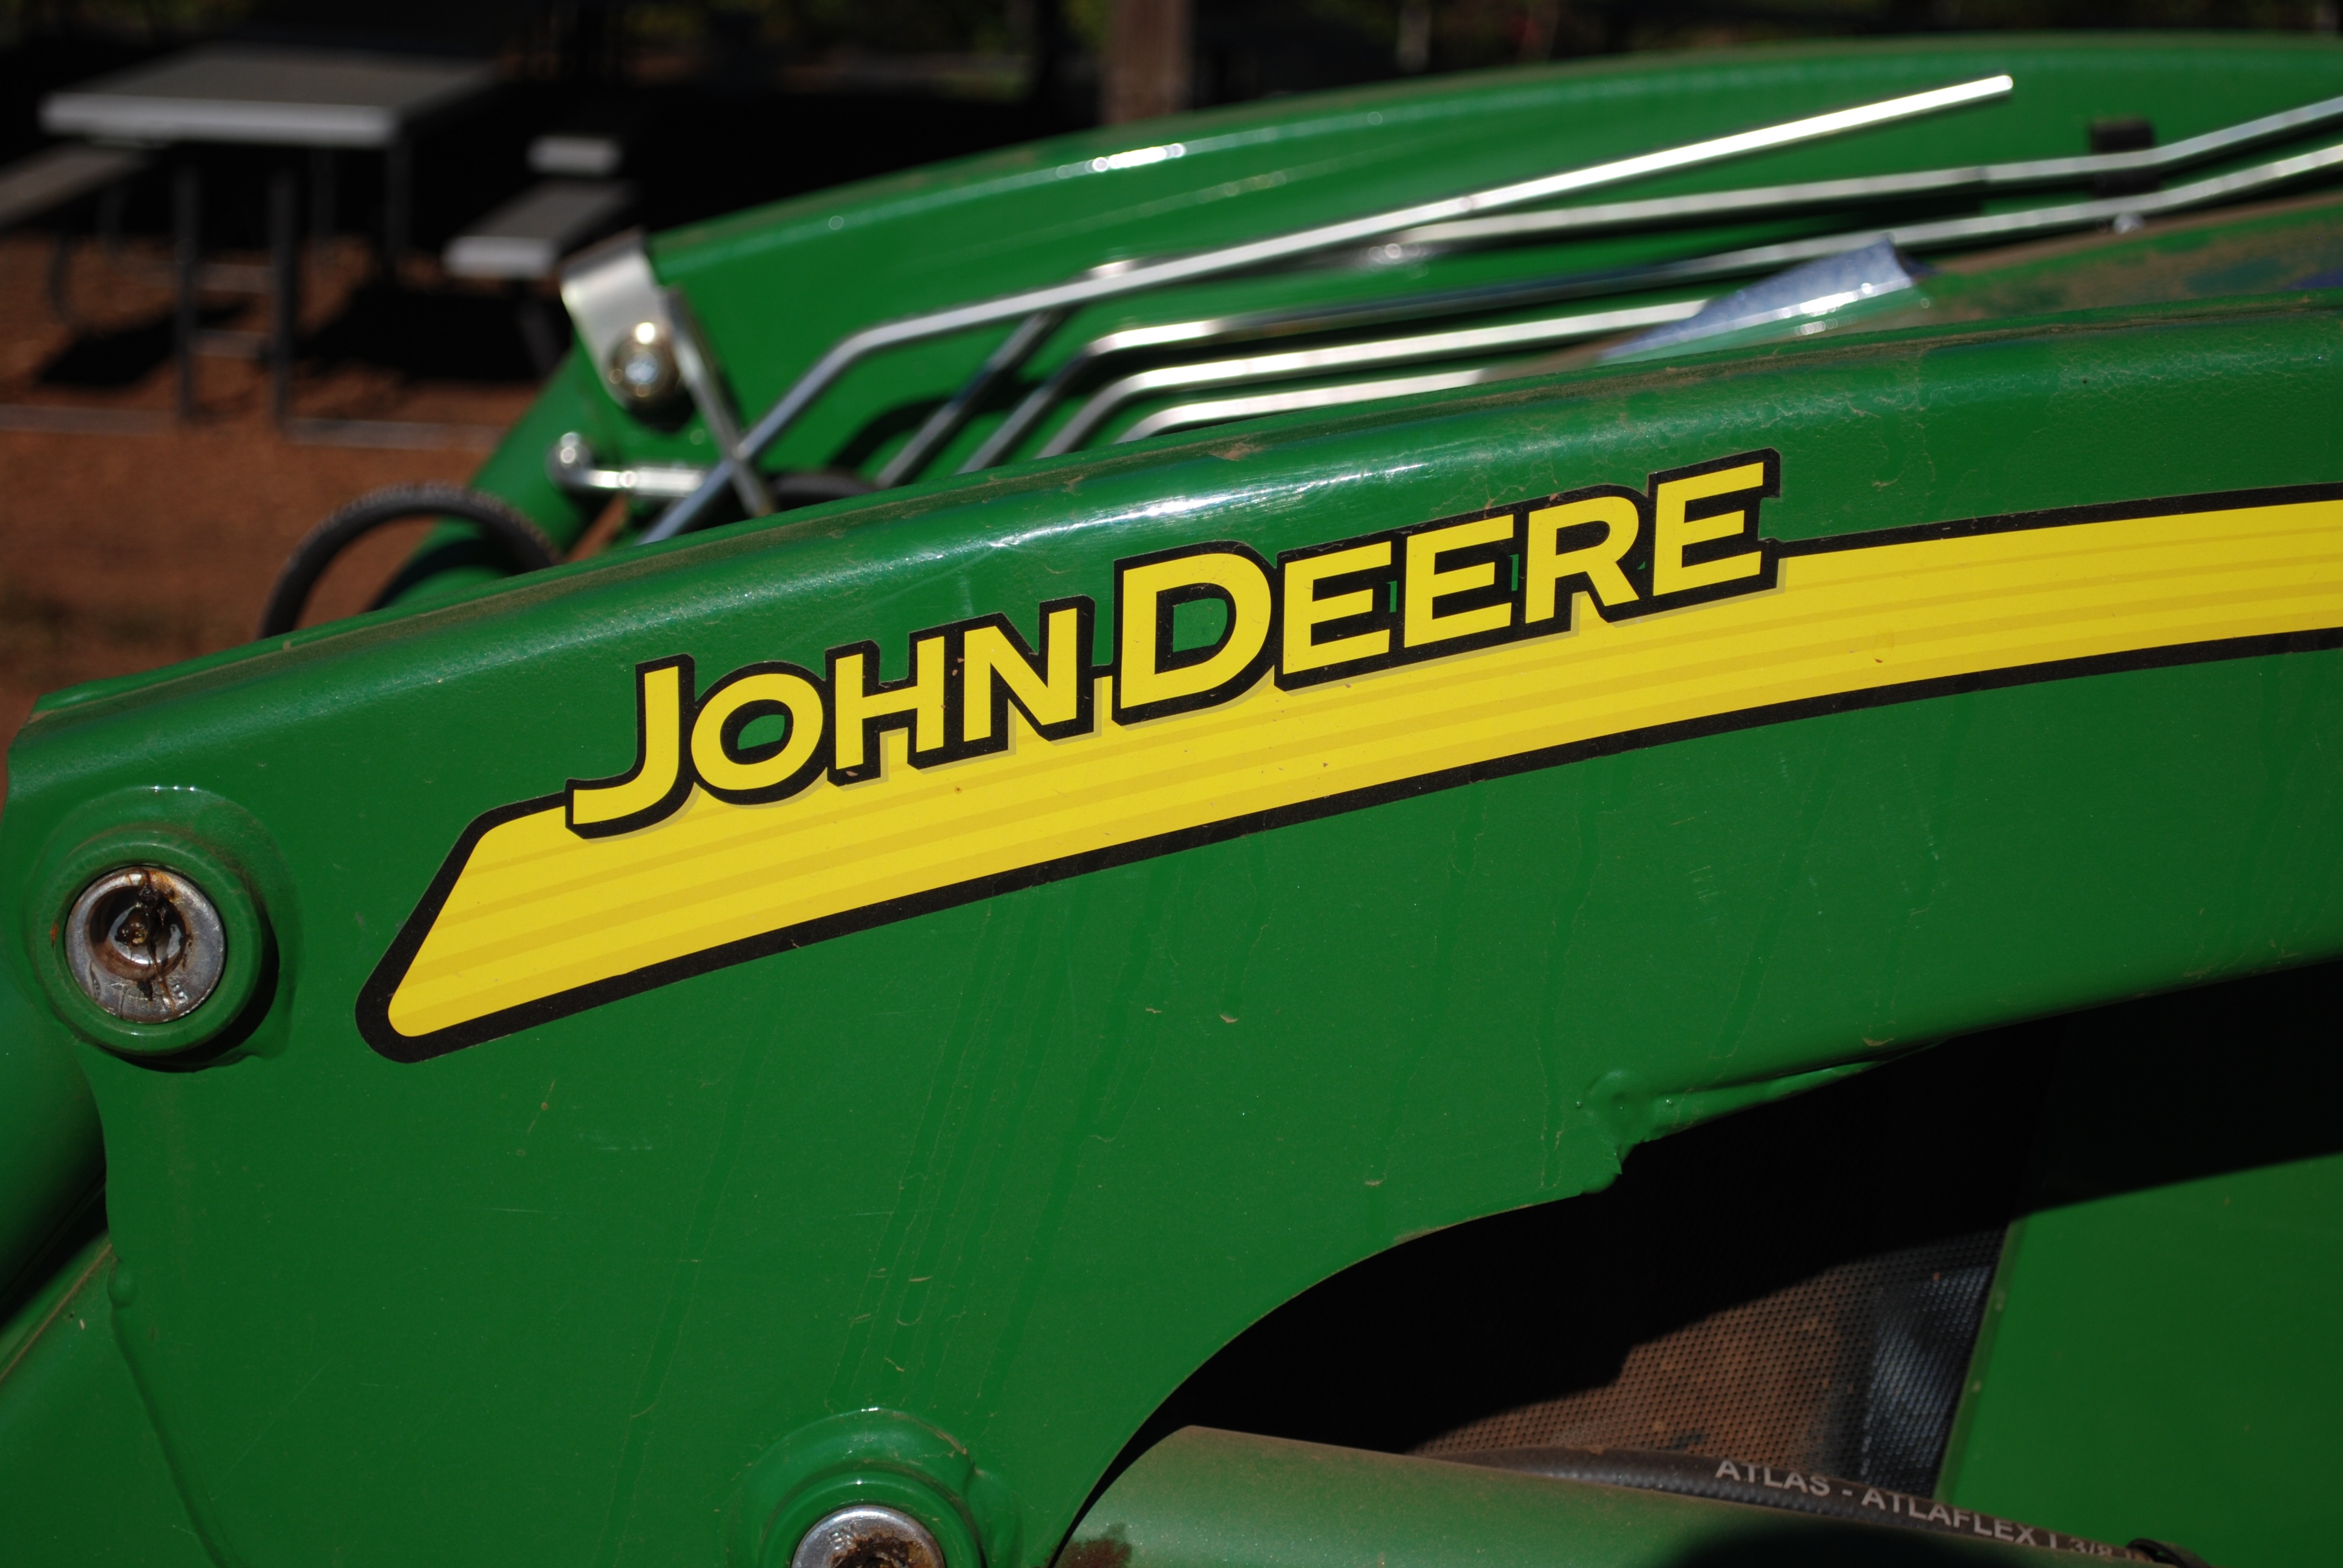
car, tractor, farm, wheel, green, vehicle, machine, agriculture, bumper, land vehicle, john deere, automobile make, automotive exterior